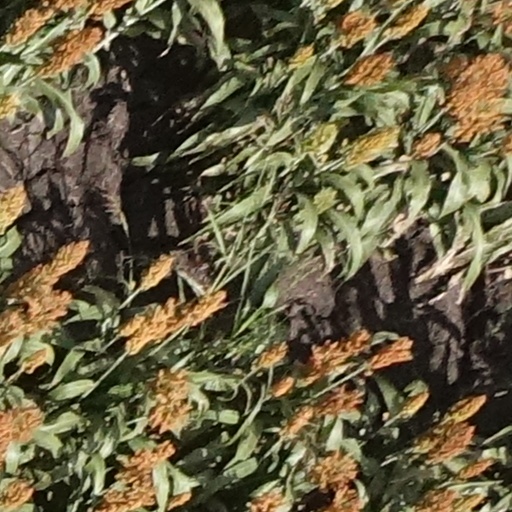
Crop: sorghum